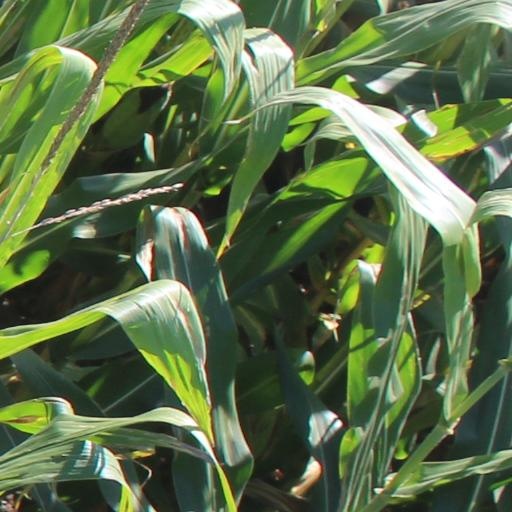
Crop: maize; corn